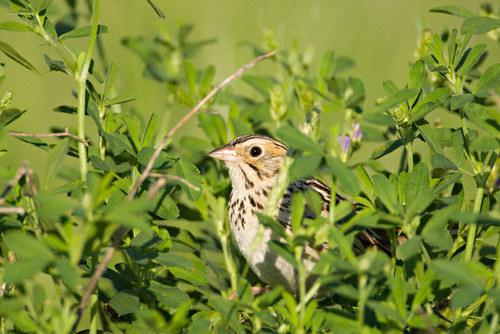
A photo of a baird sparrow